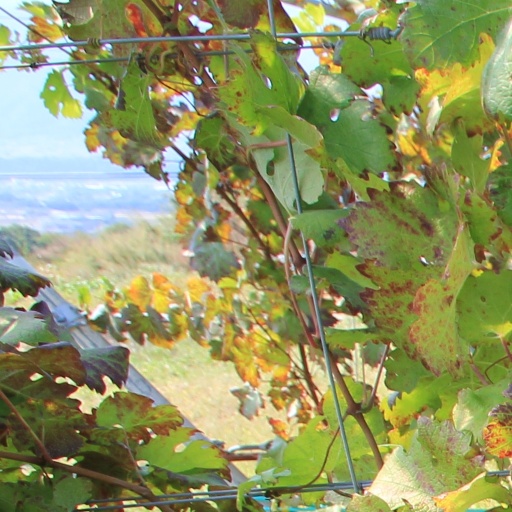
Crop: grape